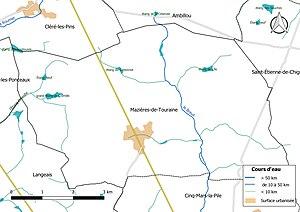
Carte du réseau hydrographique de la commune de fr:Mazières-de-Touraine (France).
Mazières-de-Touraine est une commune française du département d'Indre-et-Loire, en région Centre-Val de Loire.